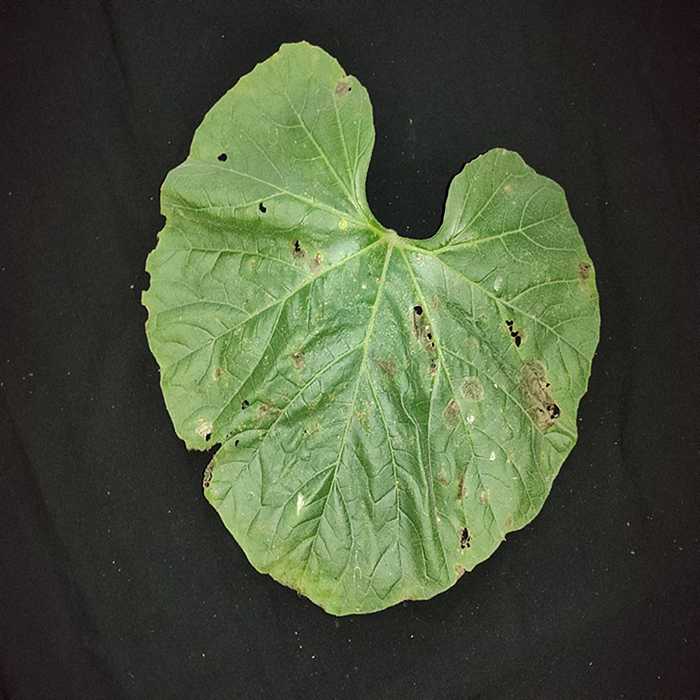
Plant: Bottle gourd
Label: Anthracnose